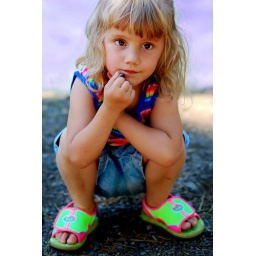
Abigail at the beach by our house. The water isn't usually purple, though.